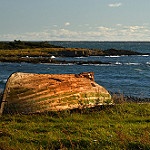
Label: sea